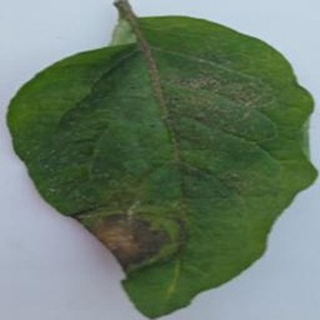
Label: potato_late_blight